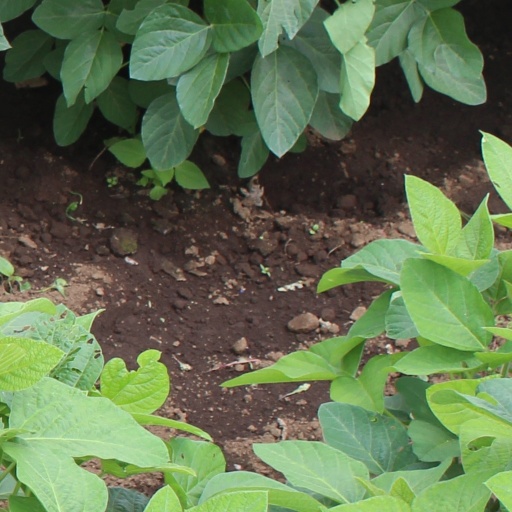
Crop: soybean